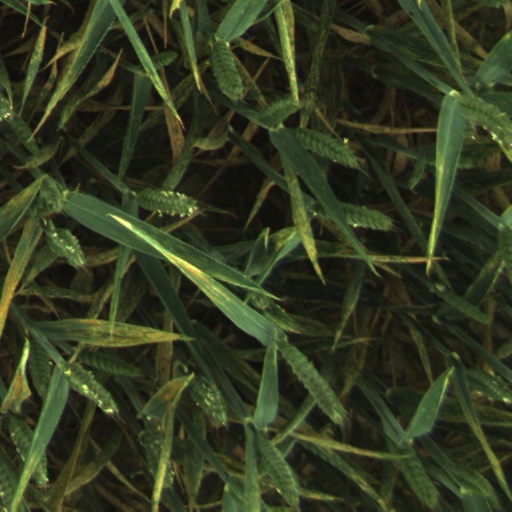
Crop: wheat